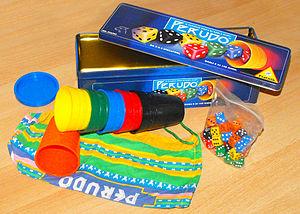
Perudo est un jeu de dés créé par l'auteur de jeux de société américain Richard Borg et initialement publié en 1993 par TSR. Ce jeu reprend le principe d'un jeu traditionnel chilien, le Dudo, lui-même proche du poker menteur